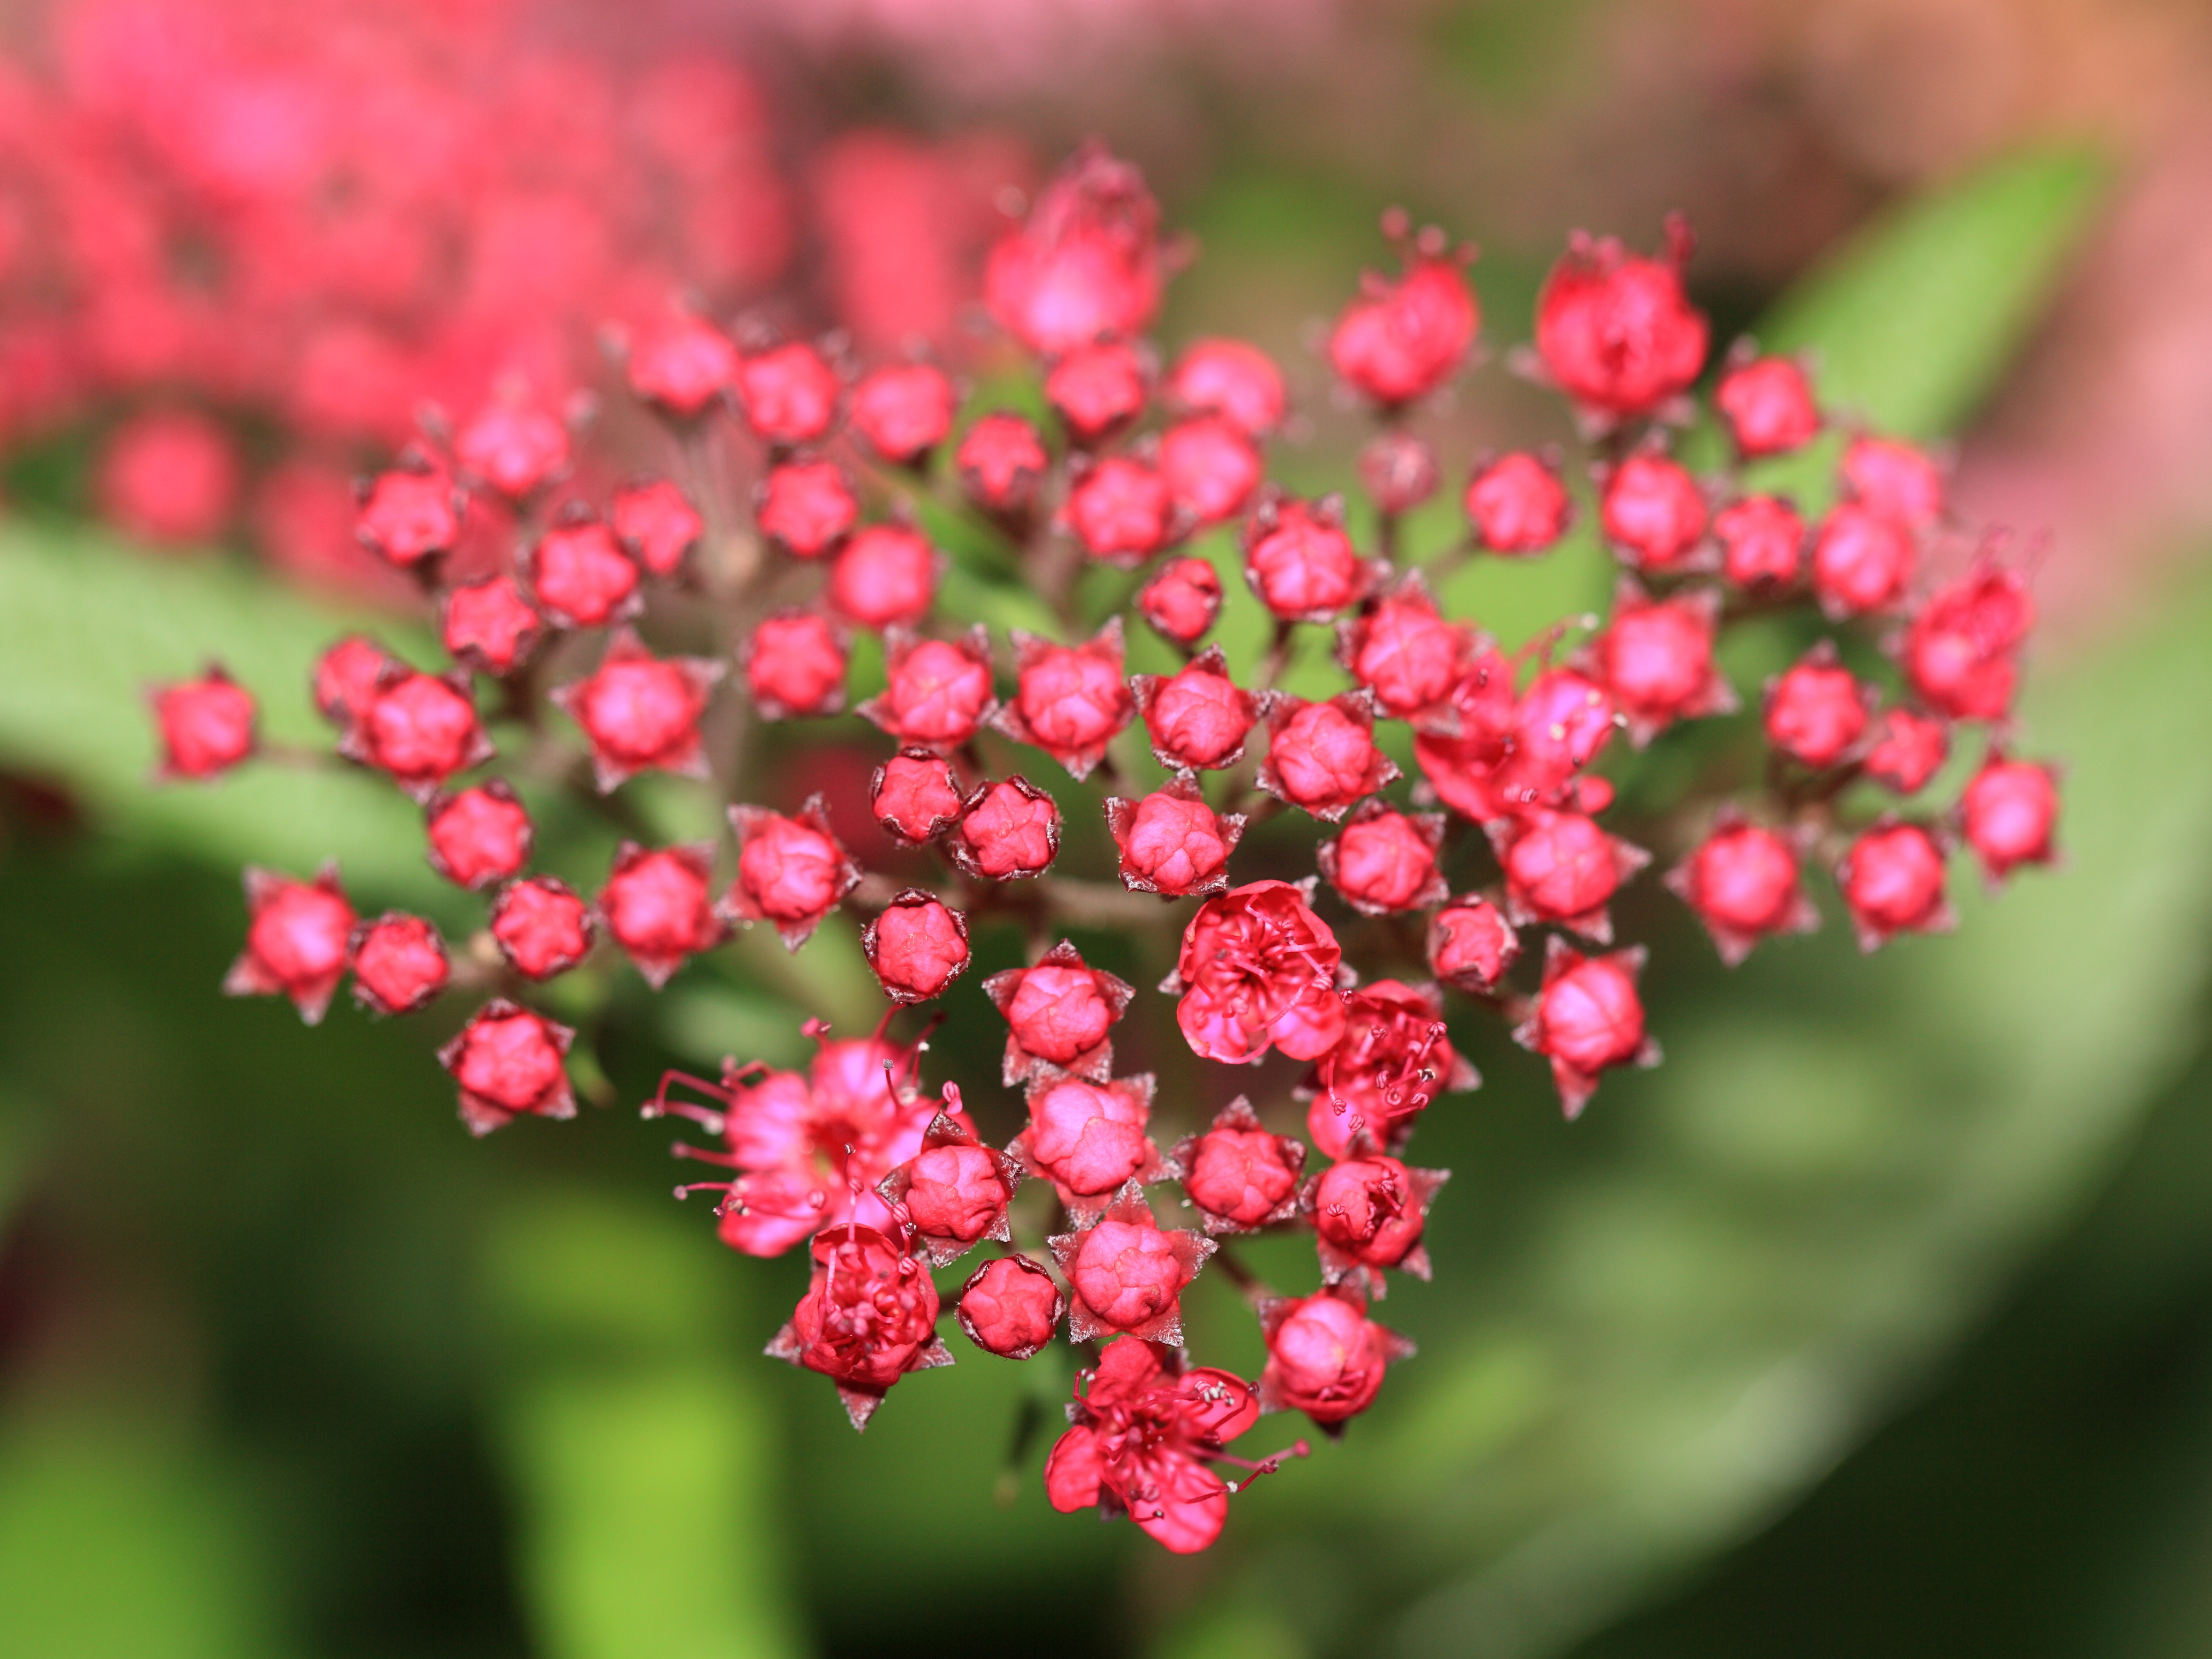
blossom, plant, leaf, flower, petal, high, herb, botany, flora, wildflower, cool image, shrub, 5d, hires, japonica, markii, hi, res, resolution, spiraea, gunma, minakami, hodaigi, japanesespiraea, yarrow, macro photography, flowering plant, annual plant, land plant